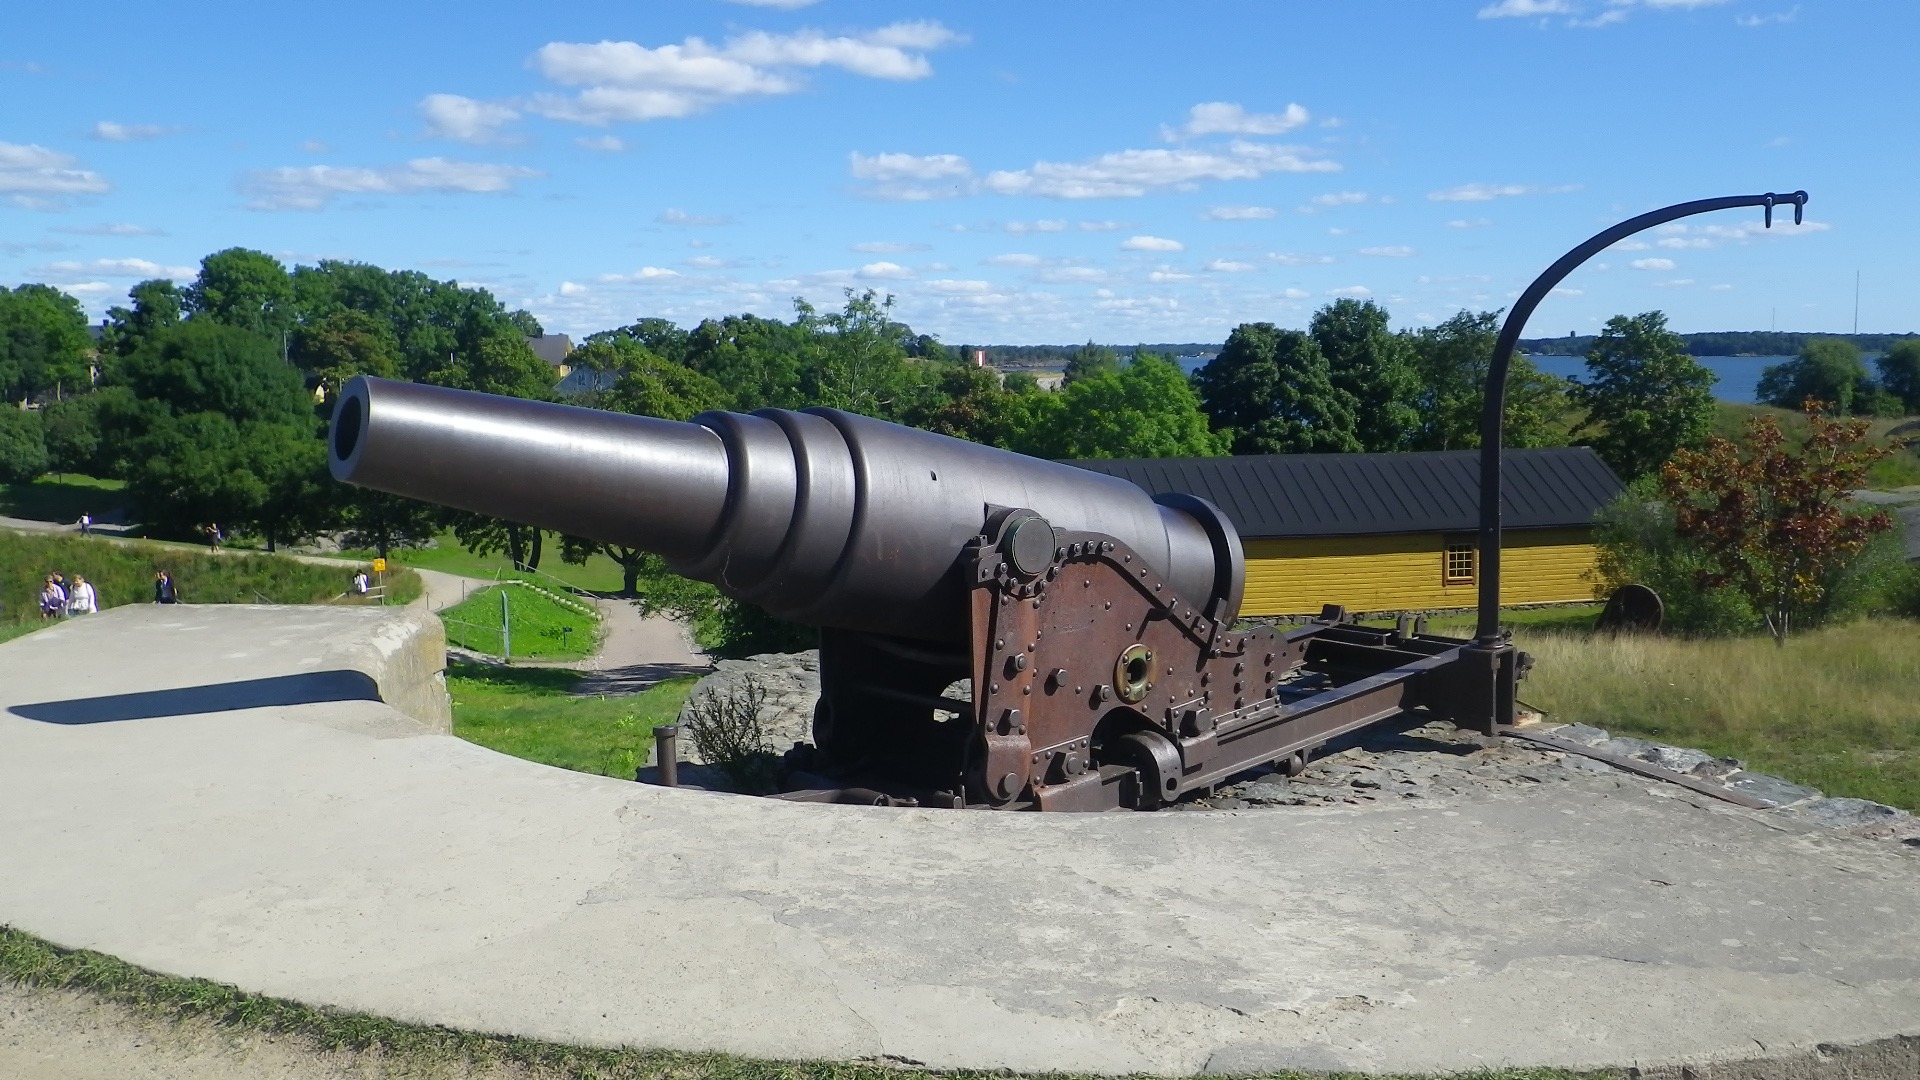
landscape, nature, sky, asphalt, panorama, vehicle, scenic, park, weapon, outside, clouds, gun, cannon, man made object, pipeline transport